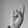
ASL letter: R